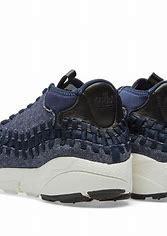
Brand: Nike
Model: Air Footscape Woven Chukka